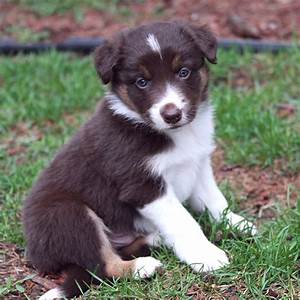
Label: cane